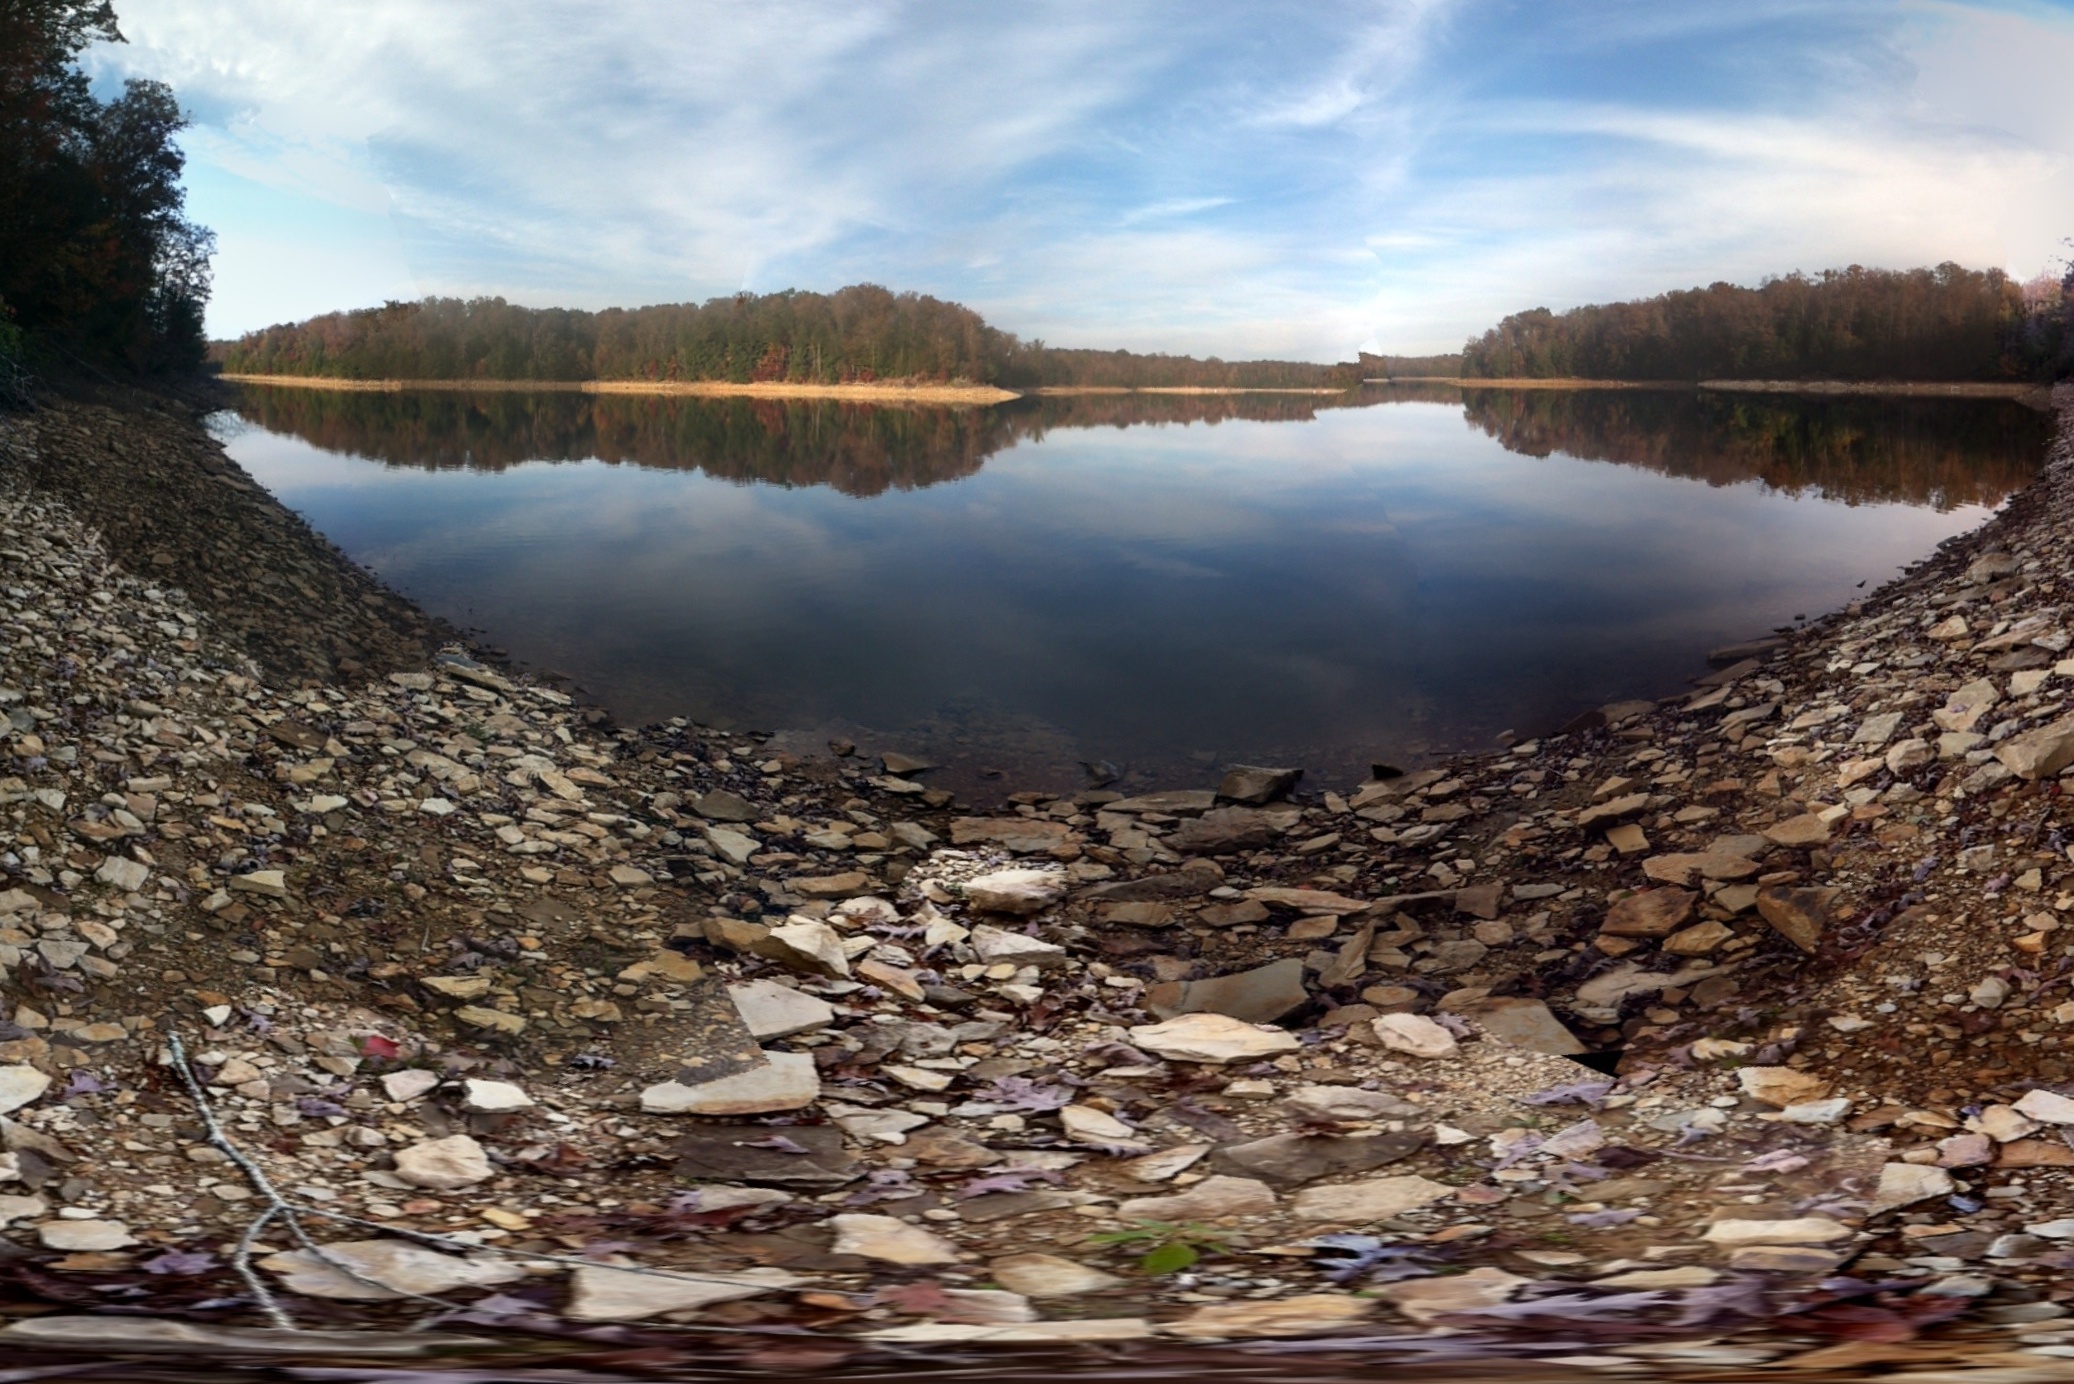
water, rock, lake, river, pond, reflection, reservoir, body of water, loch, odyssey